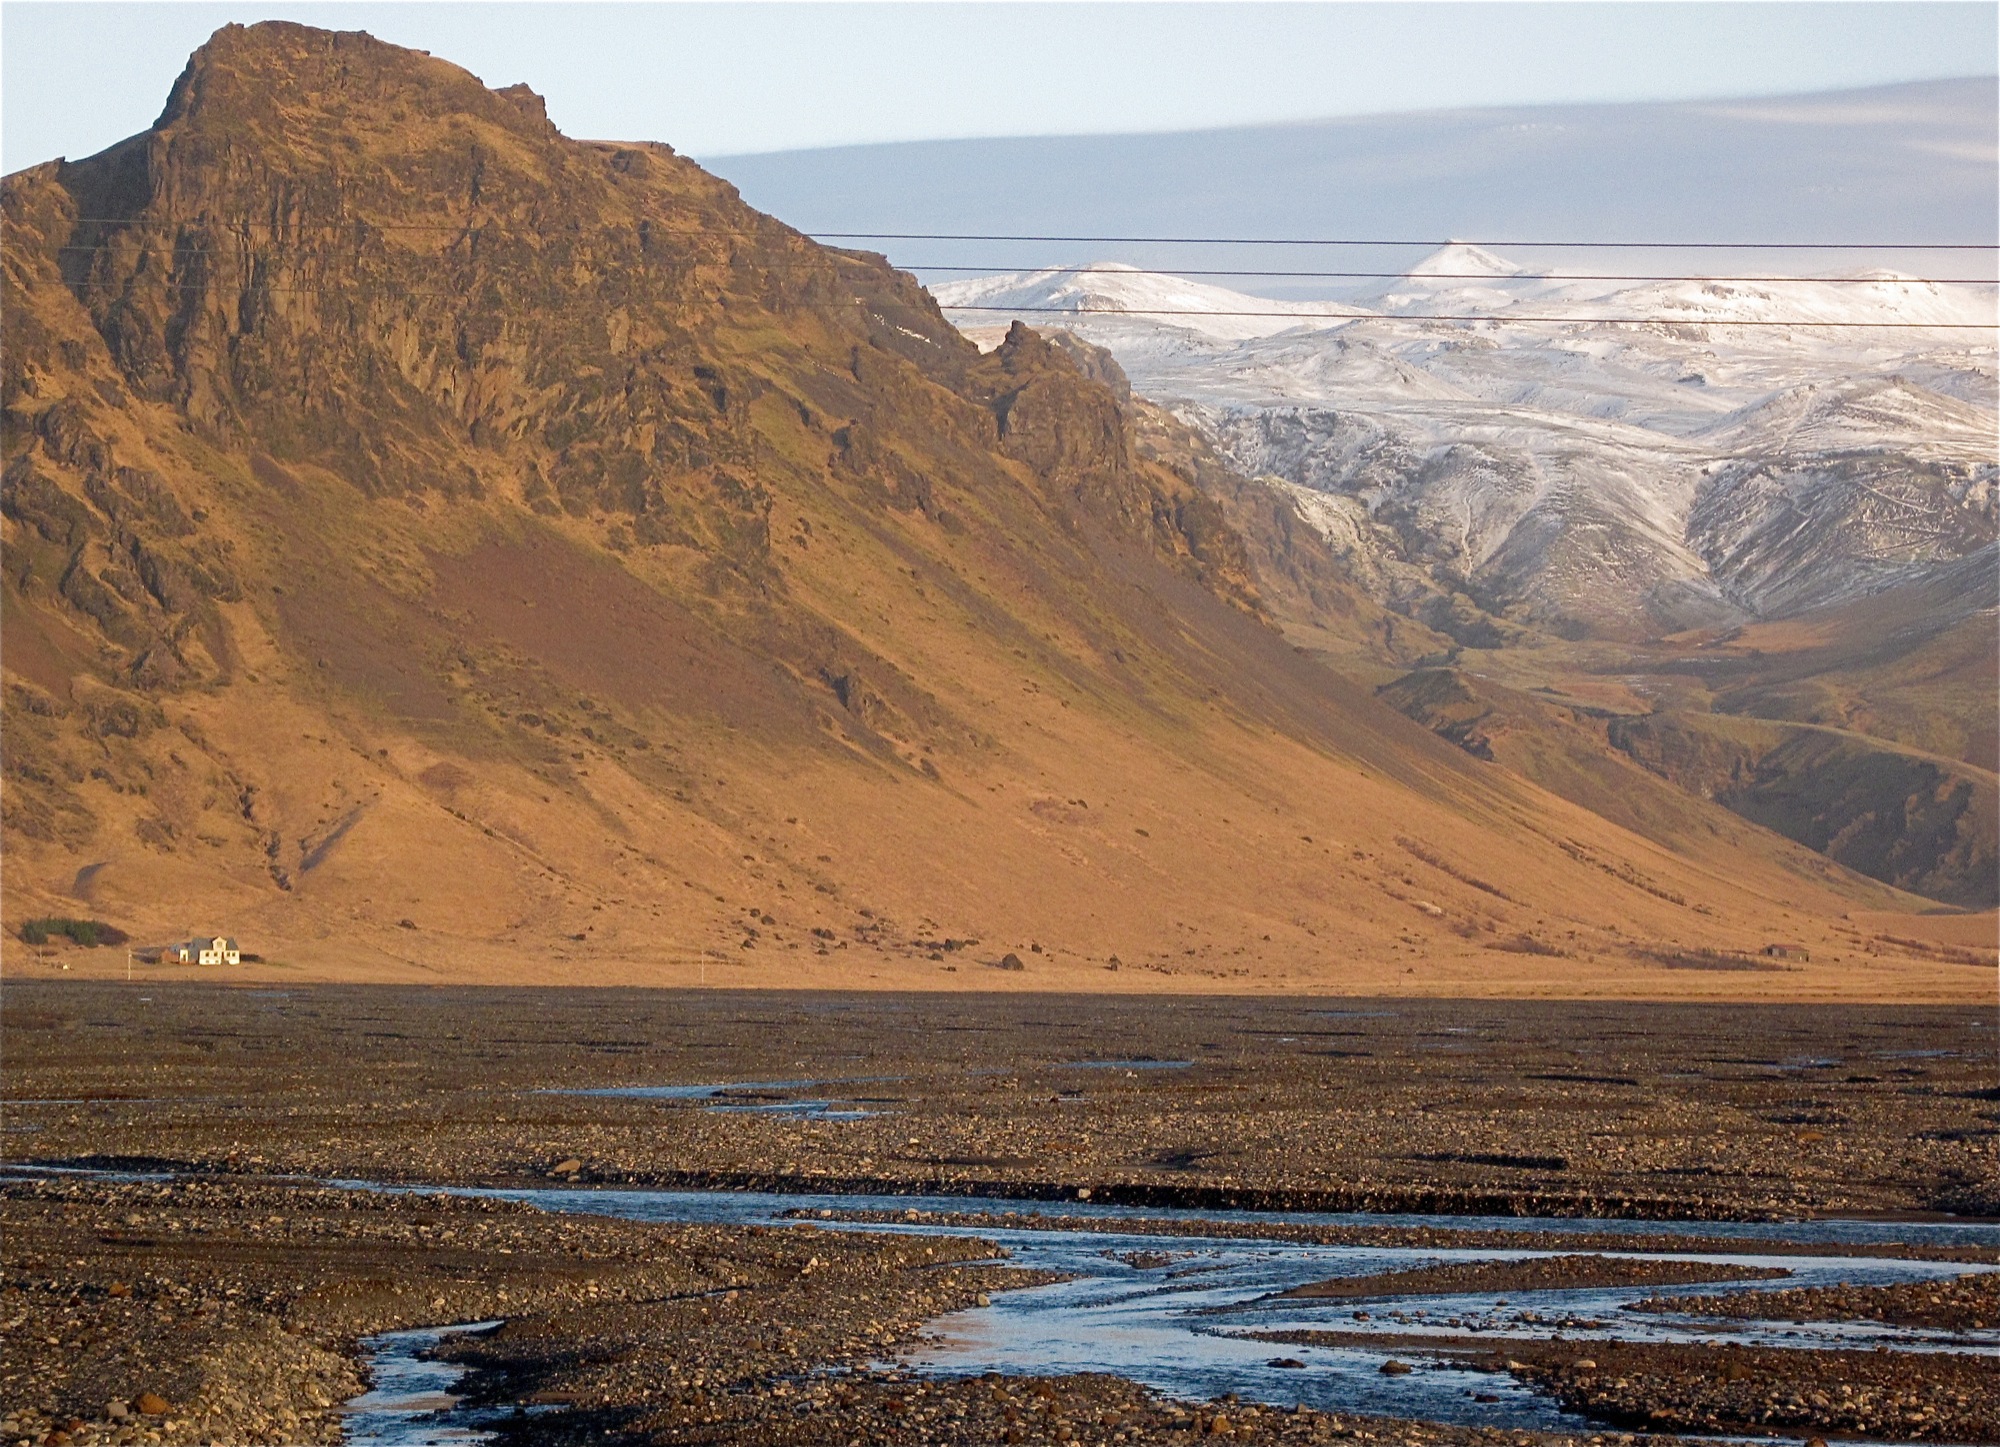
landscape, sea, coast, rock, horizon, wilderness, mountain, hill, desert, lake, valley, iceland, geology, badlands, plateau, fell, loch, wadi, tundra, landform, natural environment, geographical feature, aeolian landform, mountainous landforms